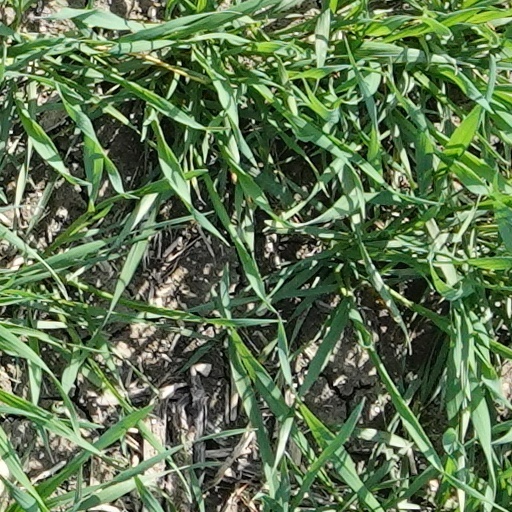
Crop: wheat